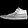
Label: Sneaker